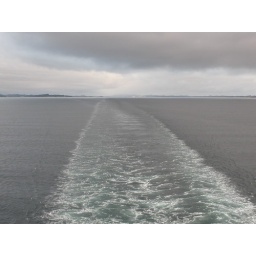
white water trails left by the hurtiruten